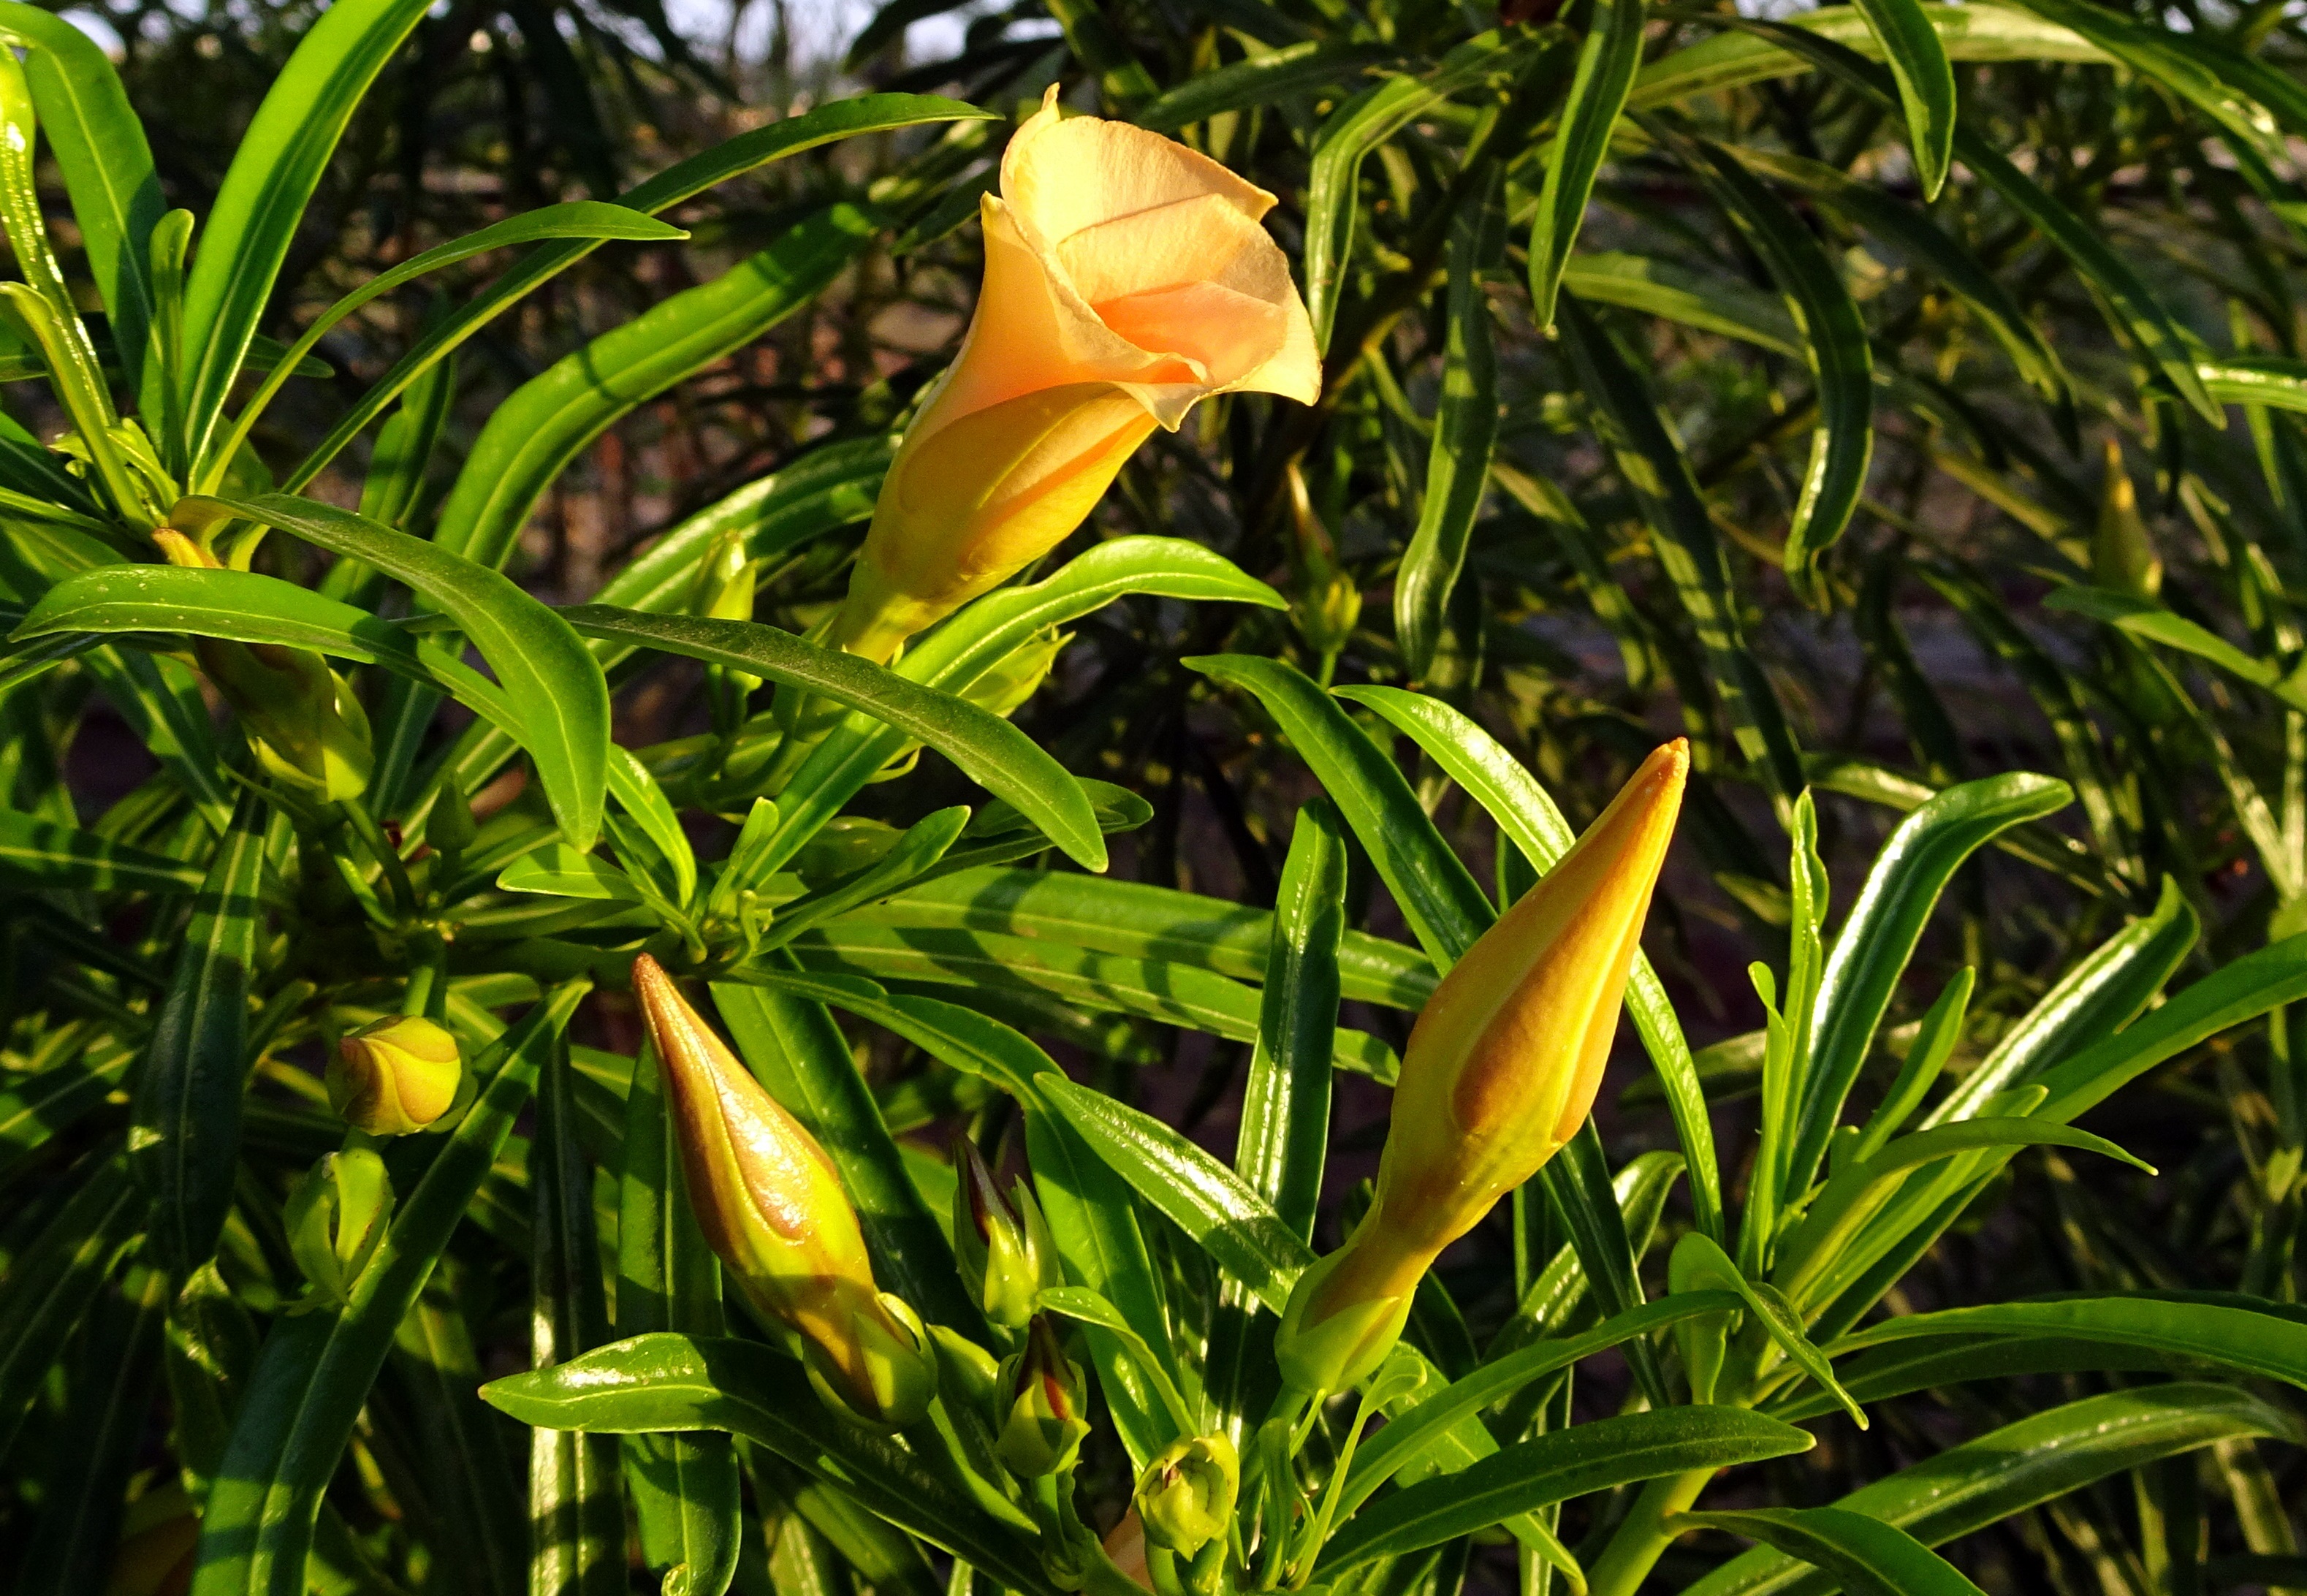
nature, grass, blossom, plant, lawn, leaf, flower, bloom, foliage, green, jungle, tropical, botany, yellow, garden, flora, wildflower, rainforest, peach, toxic, india, lily, oleander, daylily, macro photography, poisonous, flowering plant, bhuj, land plant